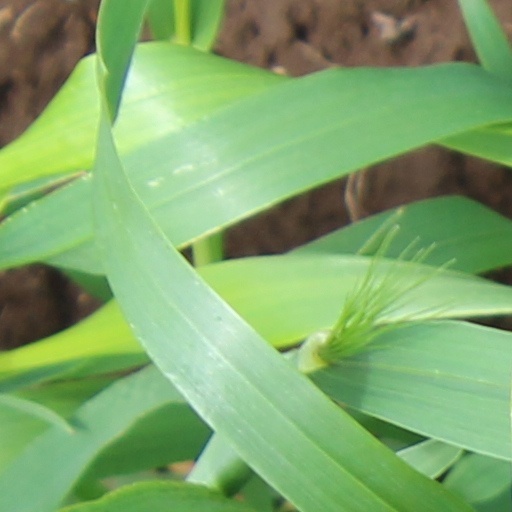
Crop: wheat